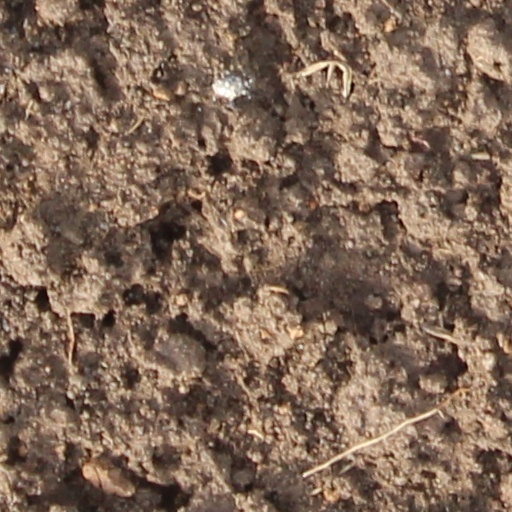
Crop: wheat